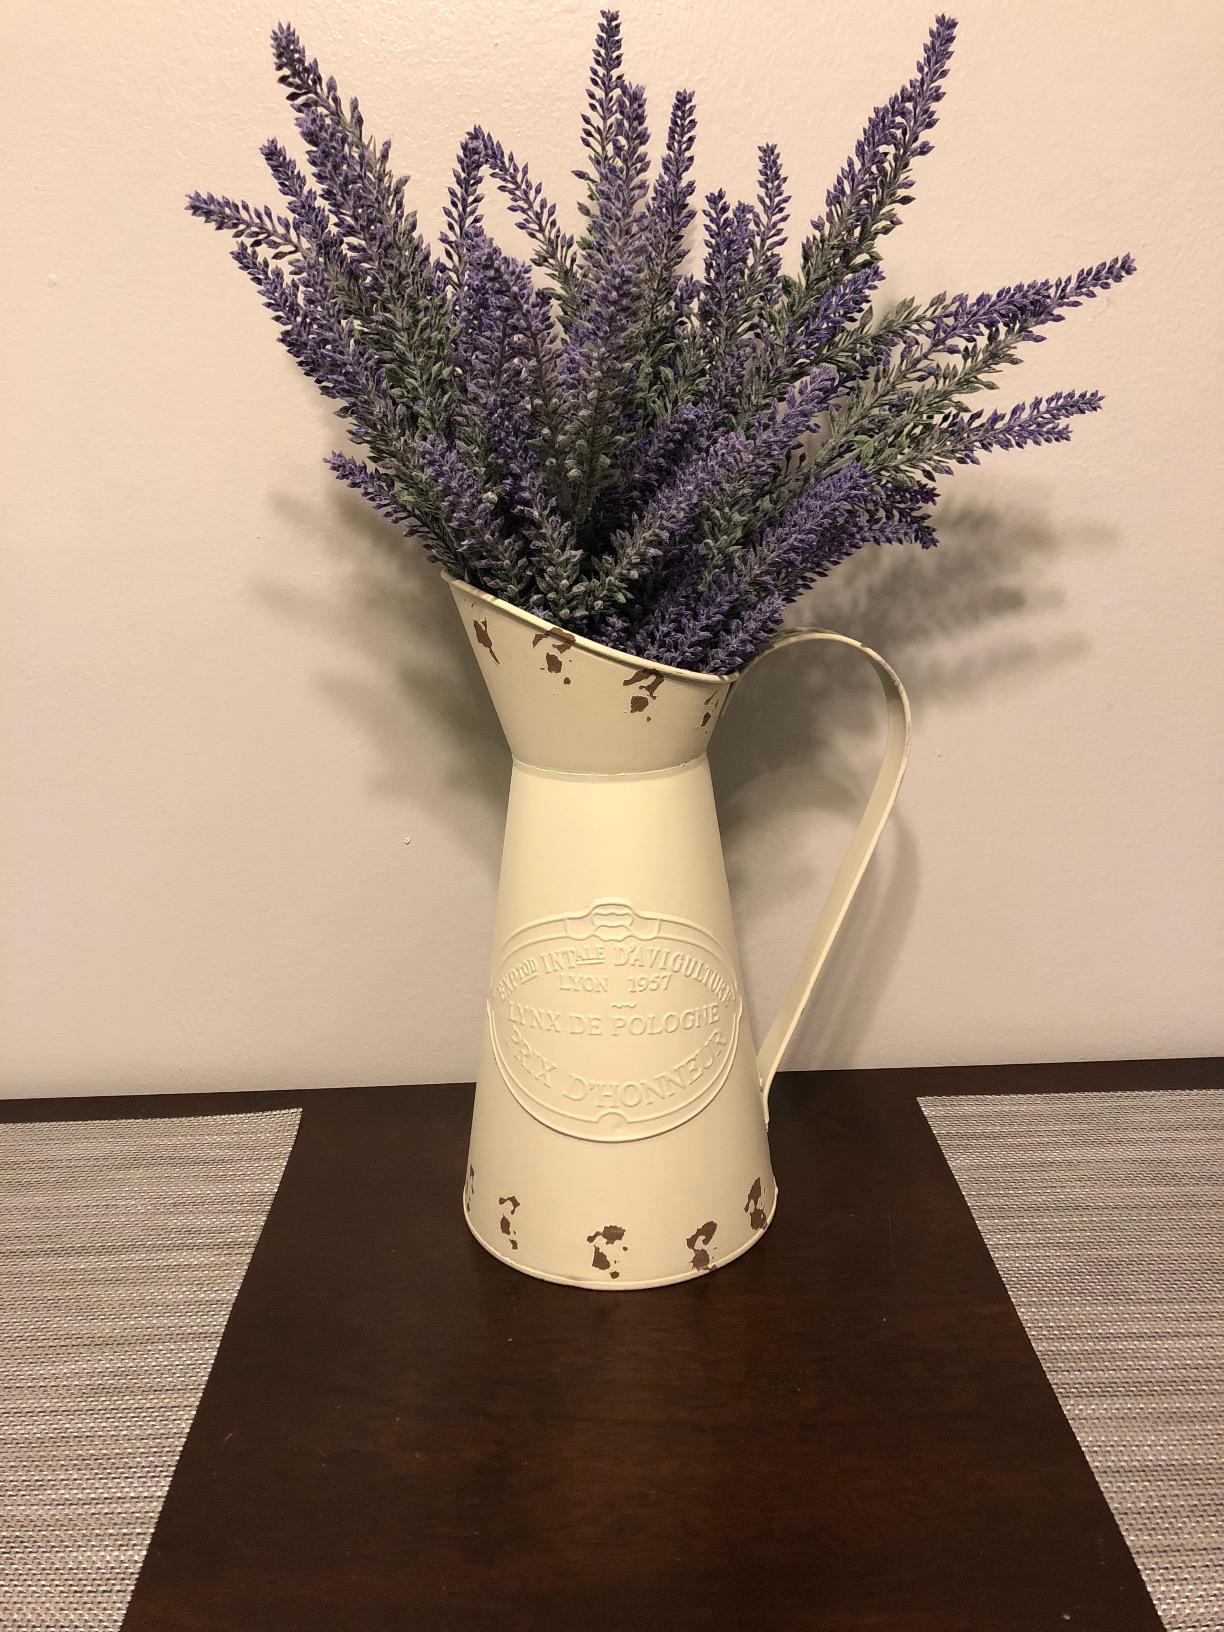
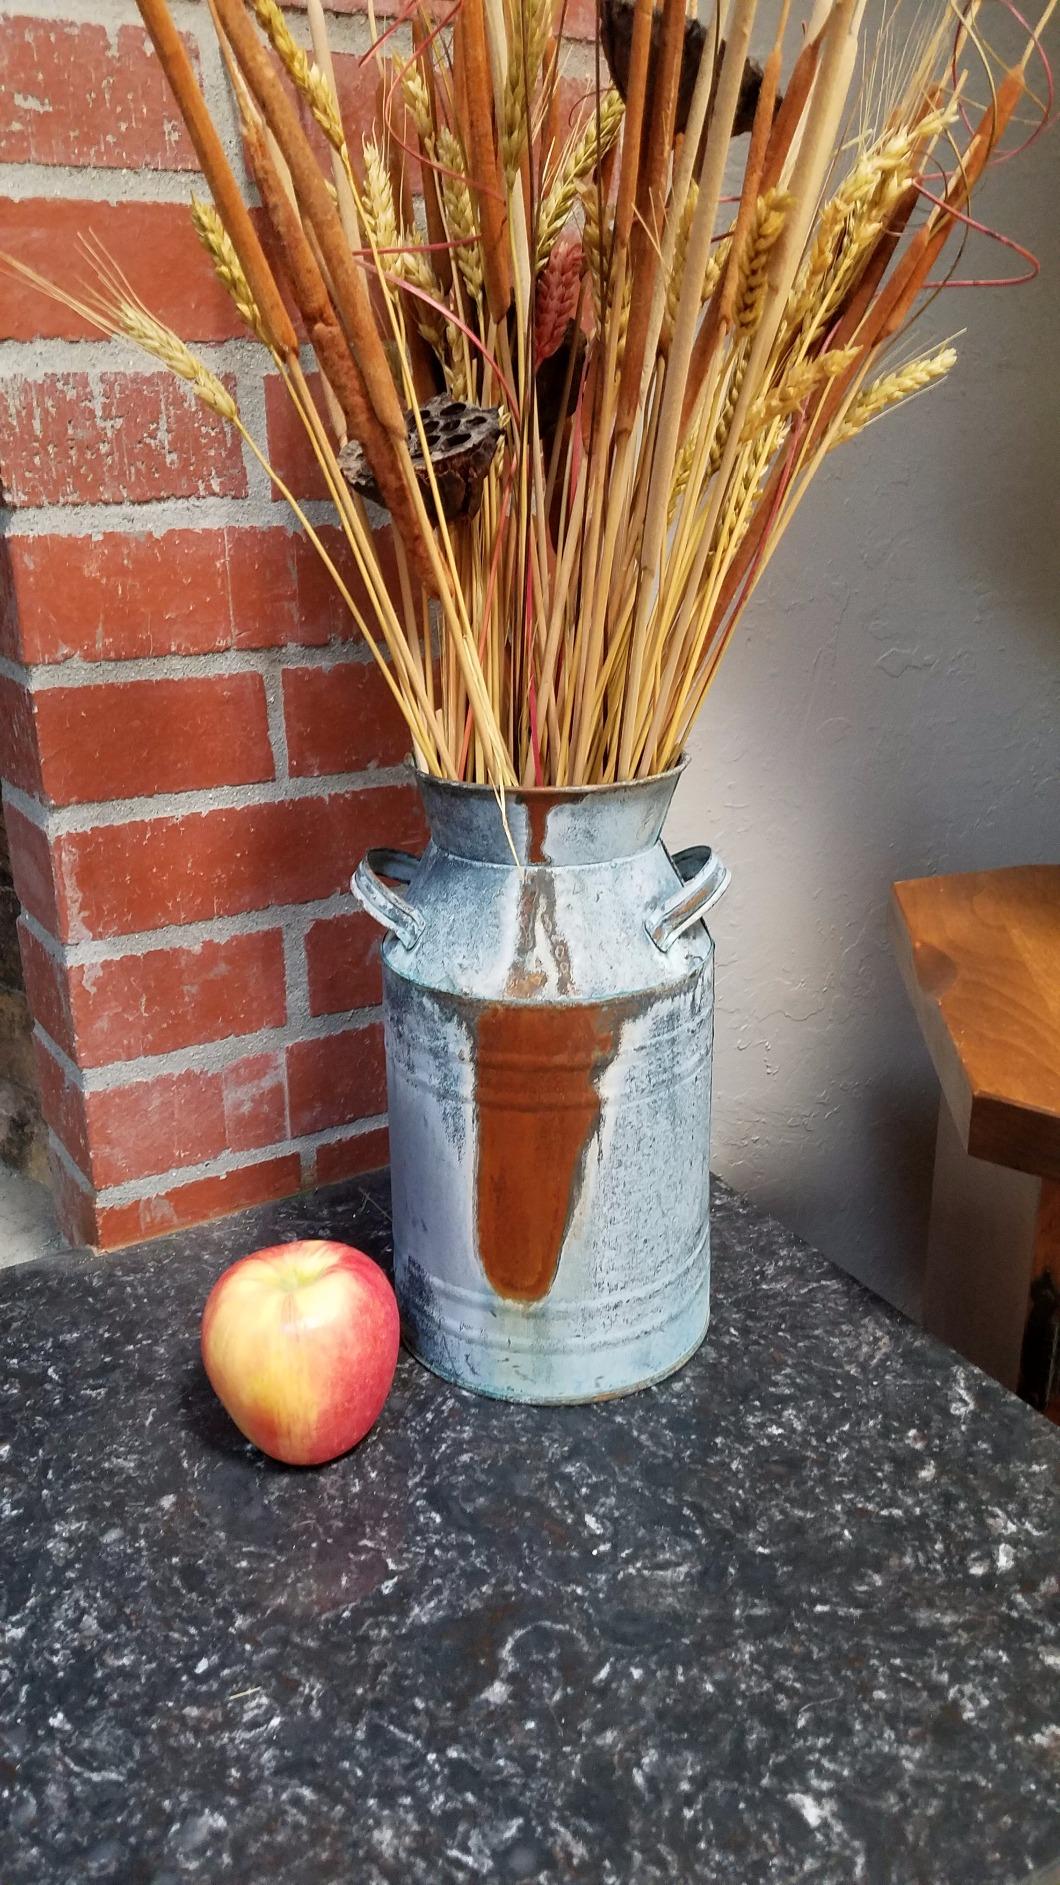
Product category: vase
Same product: no